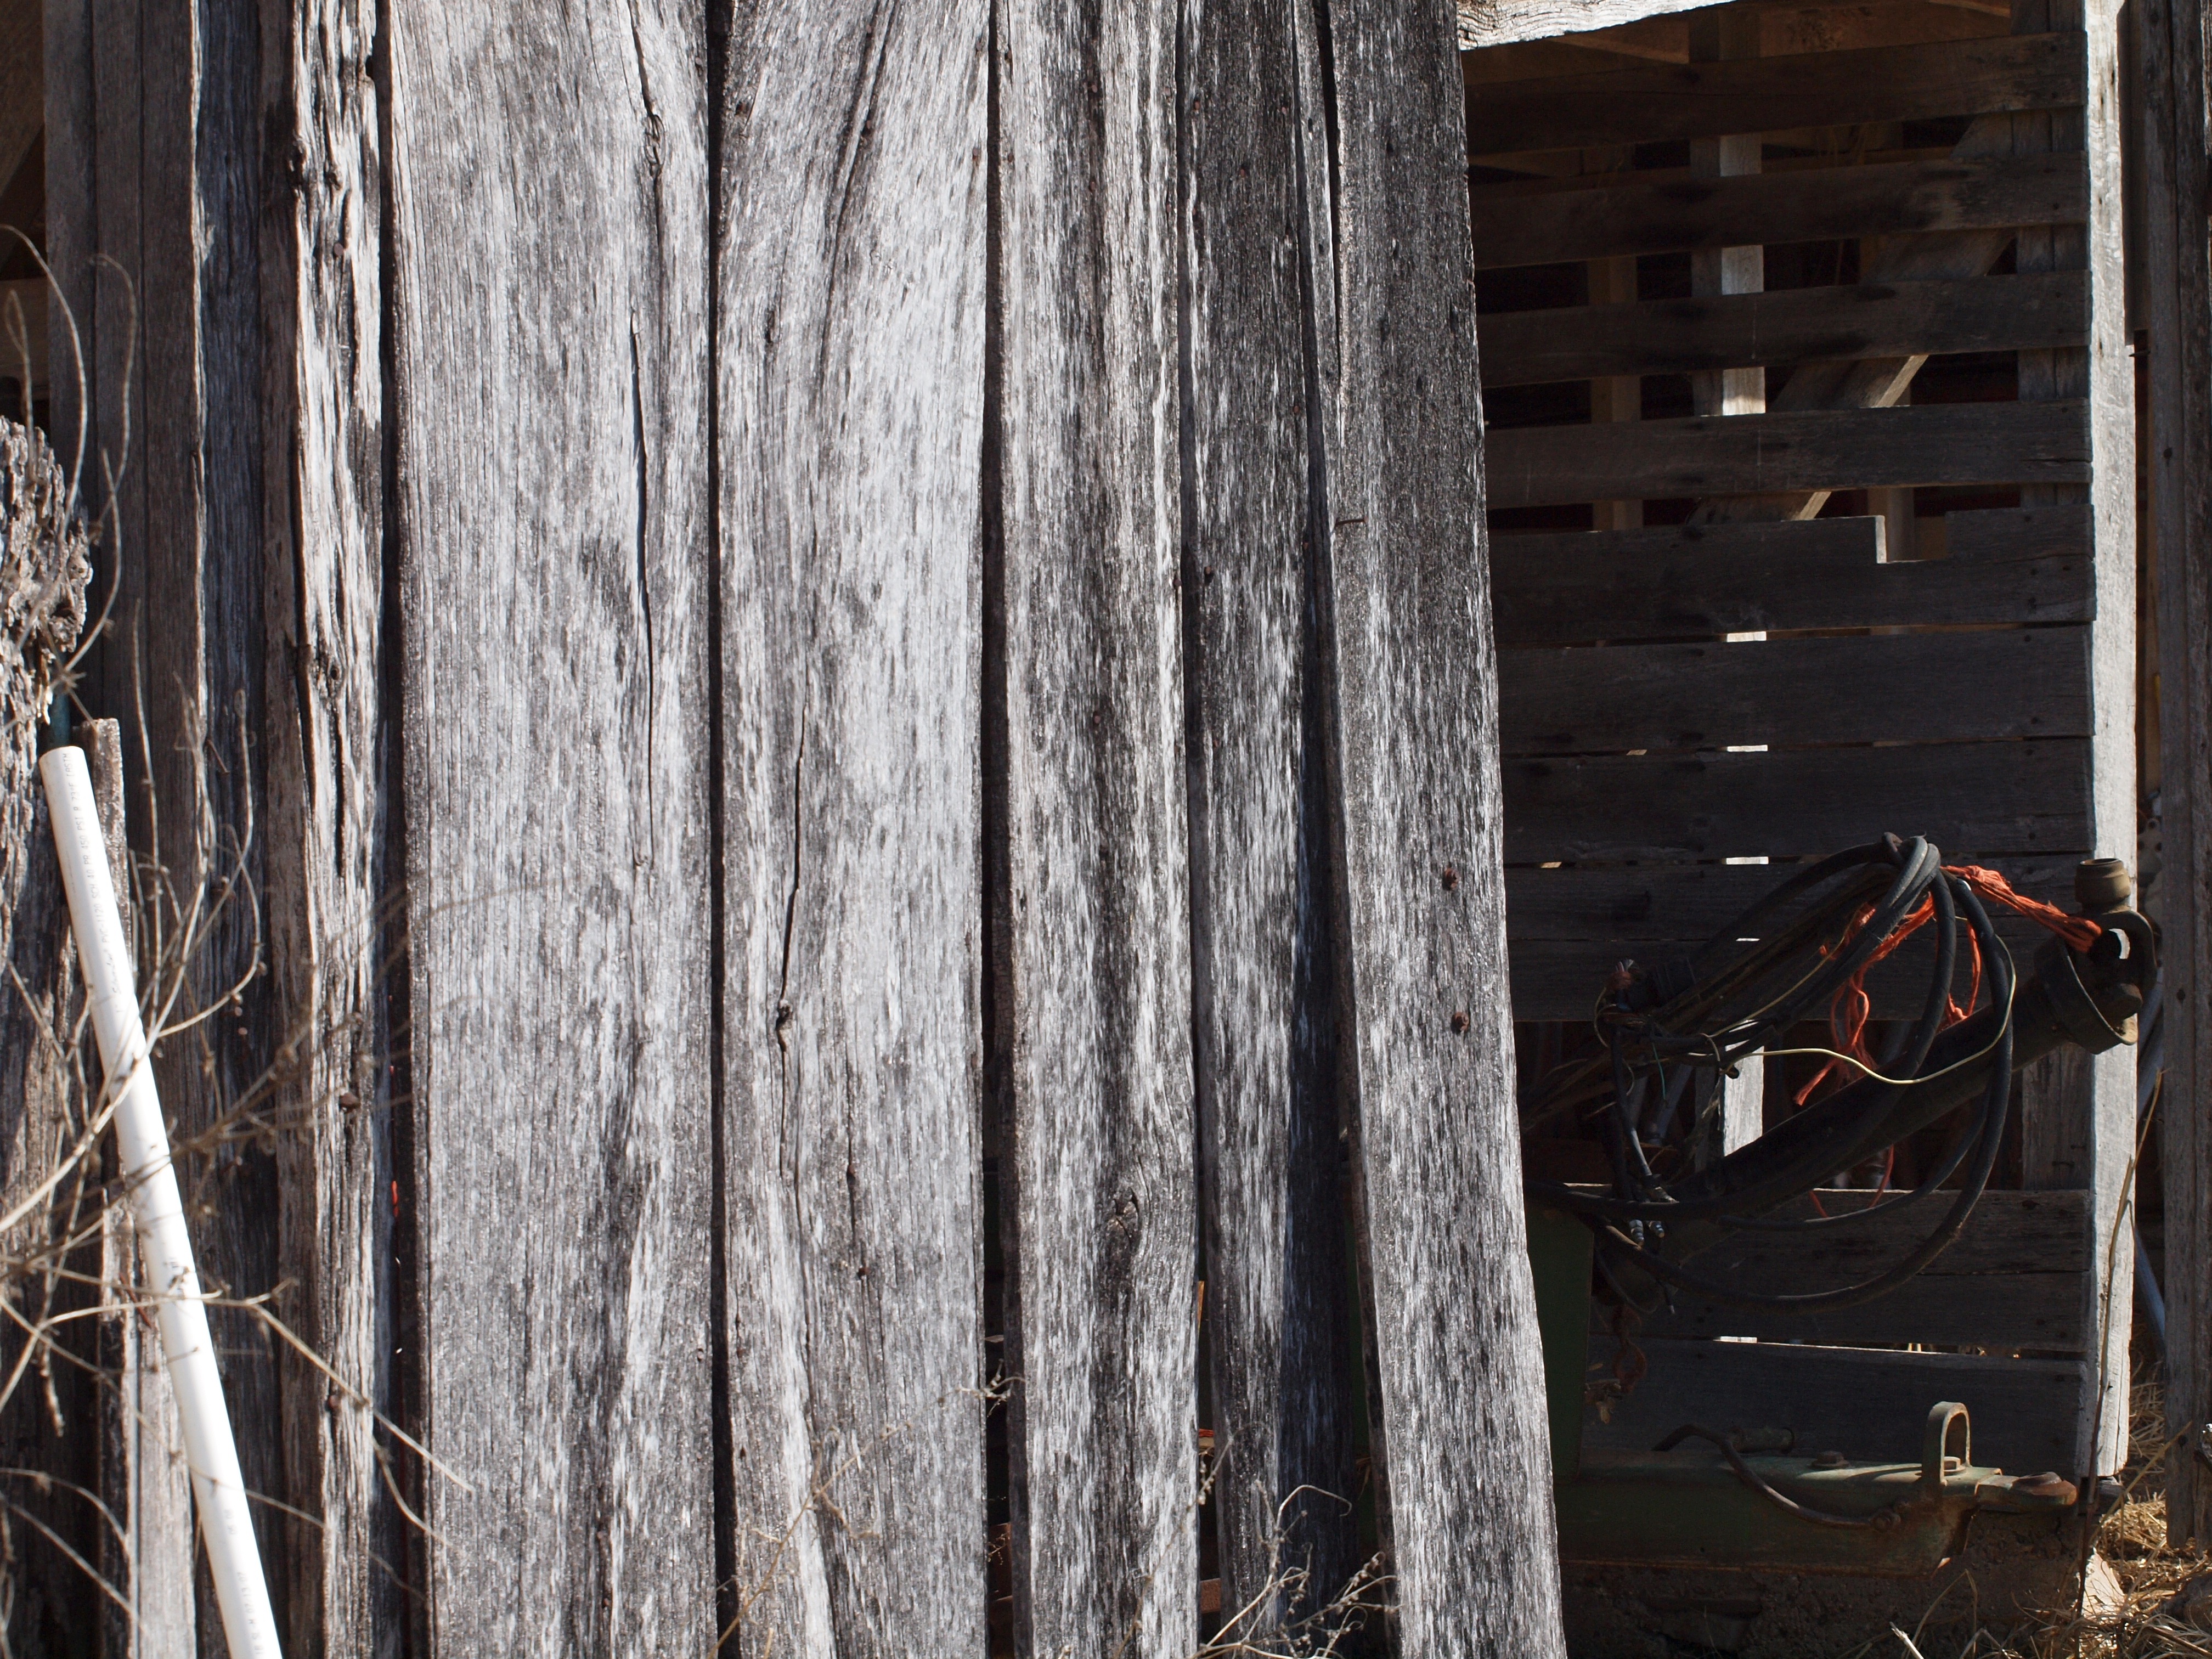
tree, outdoor, winter, wood, farm, vintage, countryside, house, plank, window, barn, wall, country, rustic, shack, rural, scenic, rugged, agriculture, settlement, weathered, storage, interior design, worn, dilapidated, aging, western, tennessee, rusting, frontier